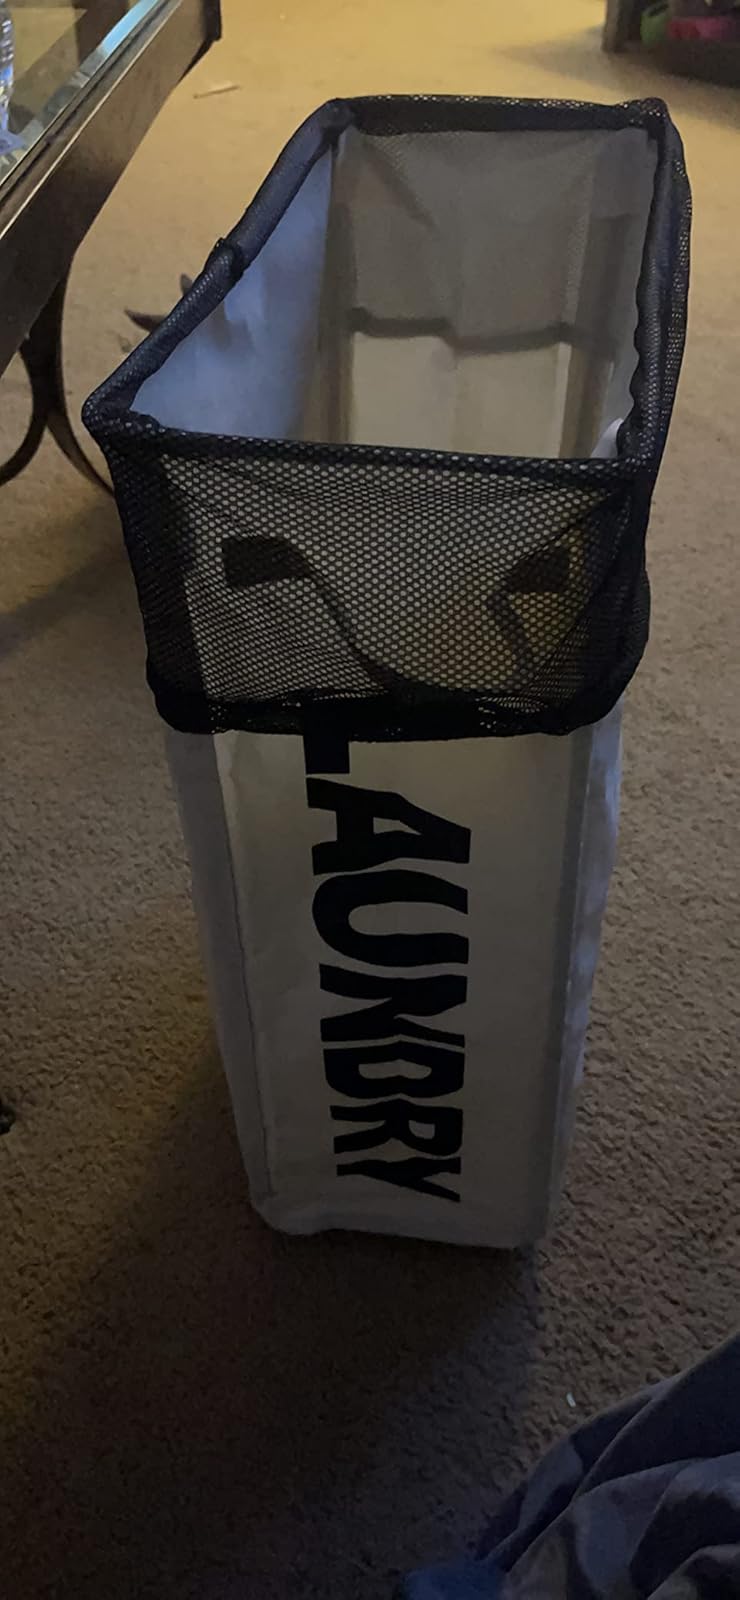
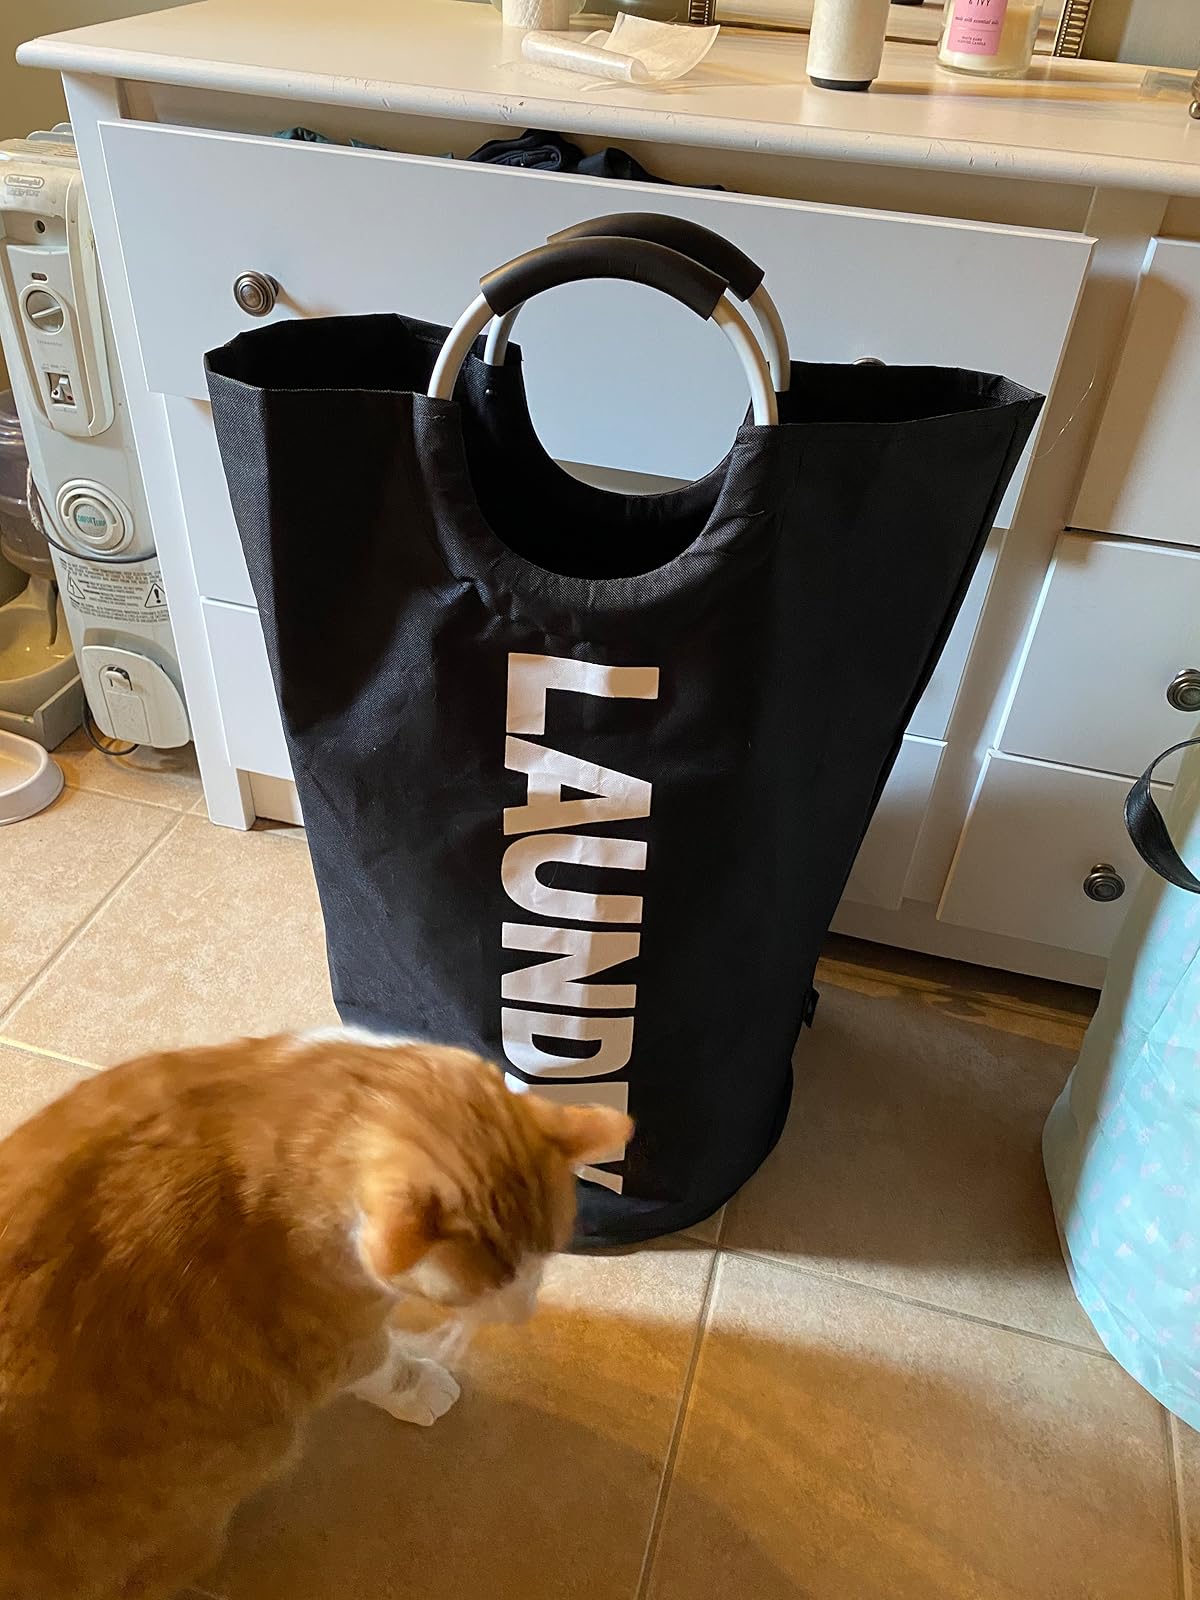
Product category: items_hamper
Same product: no